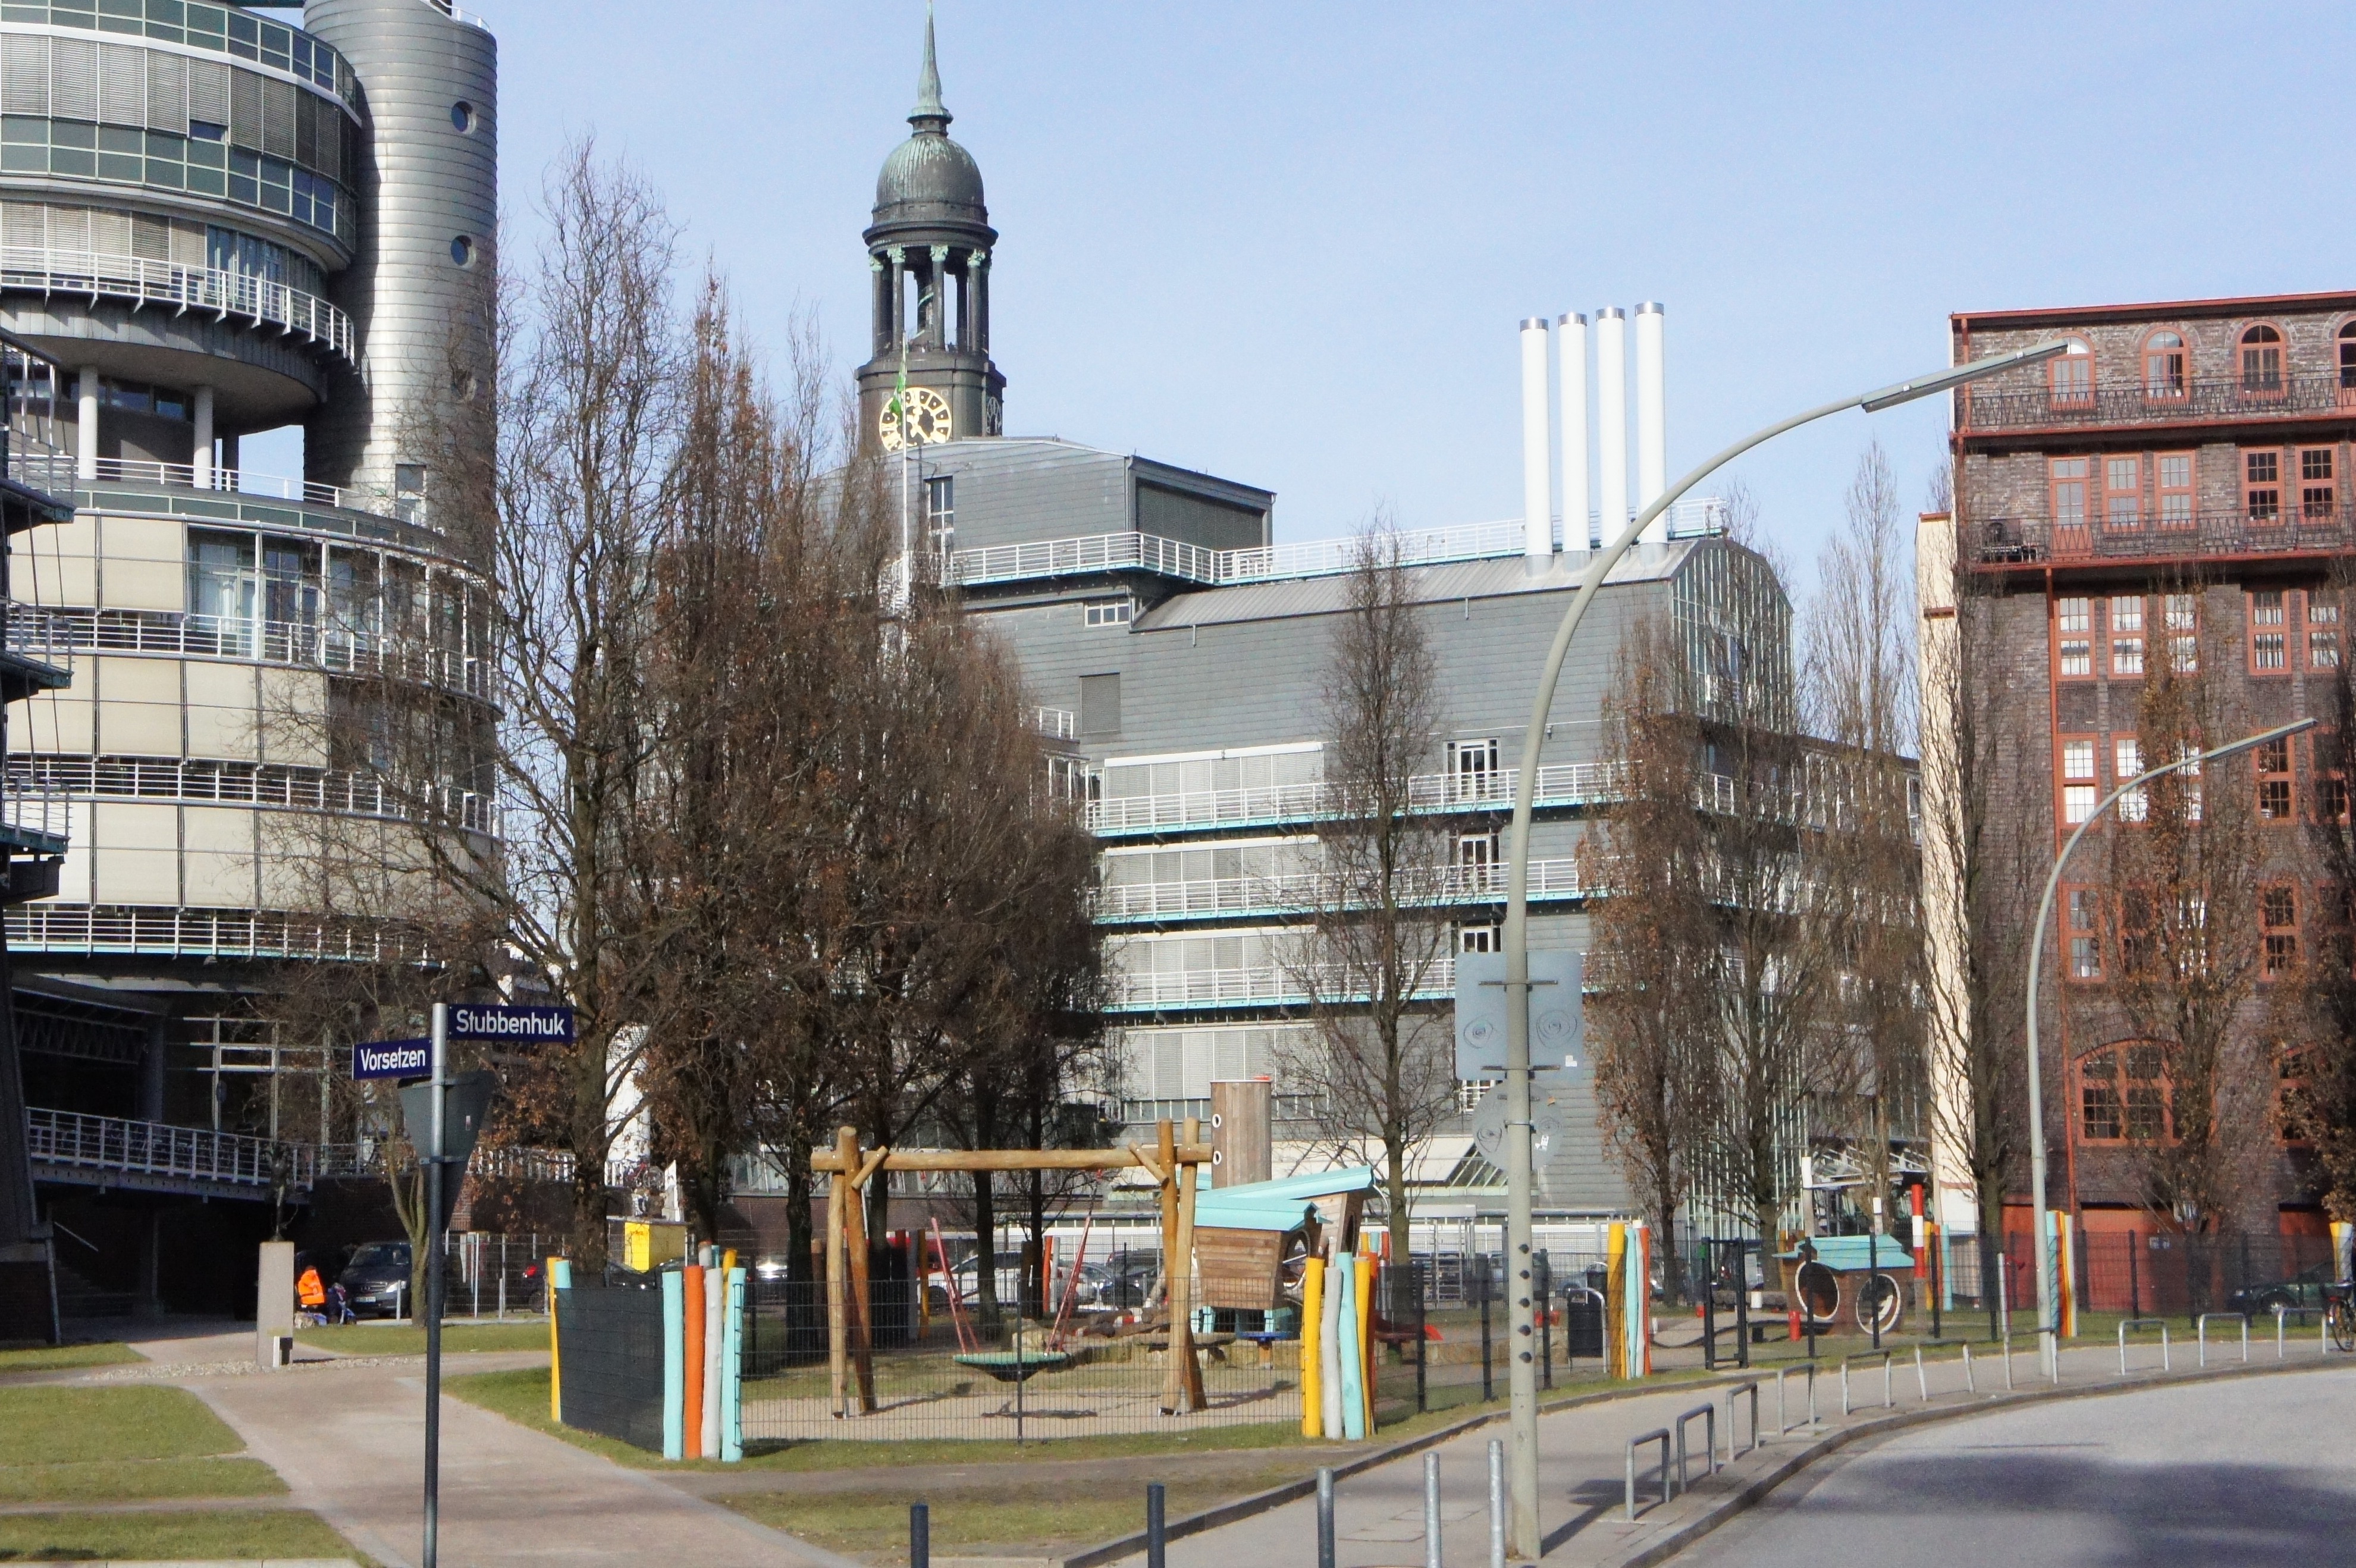
architecture, building, city, skyscraper, cityscape, downtown, plaza, landmark, facade, tower block, public transport, corner, town square, neighbourhood, children's playground, urban area